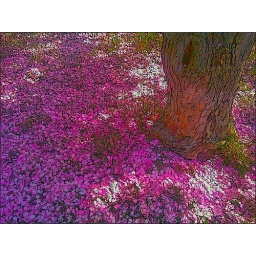
pink blossoms under a tree